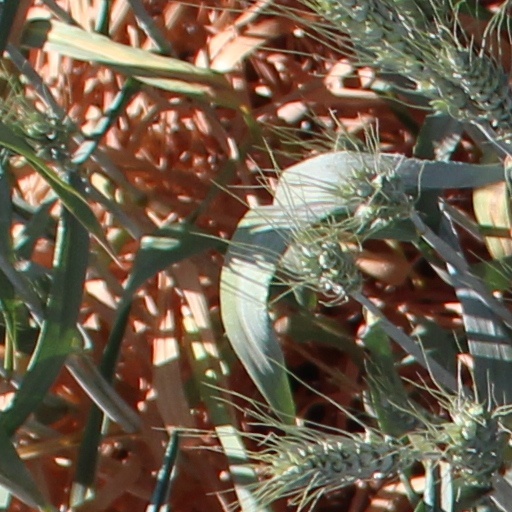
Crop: wheat